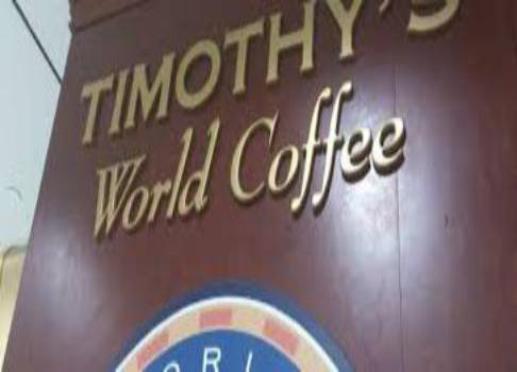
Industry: Food